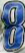
Number: 8